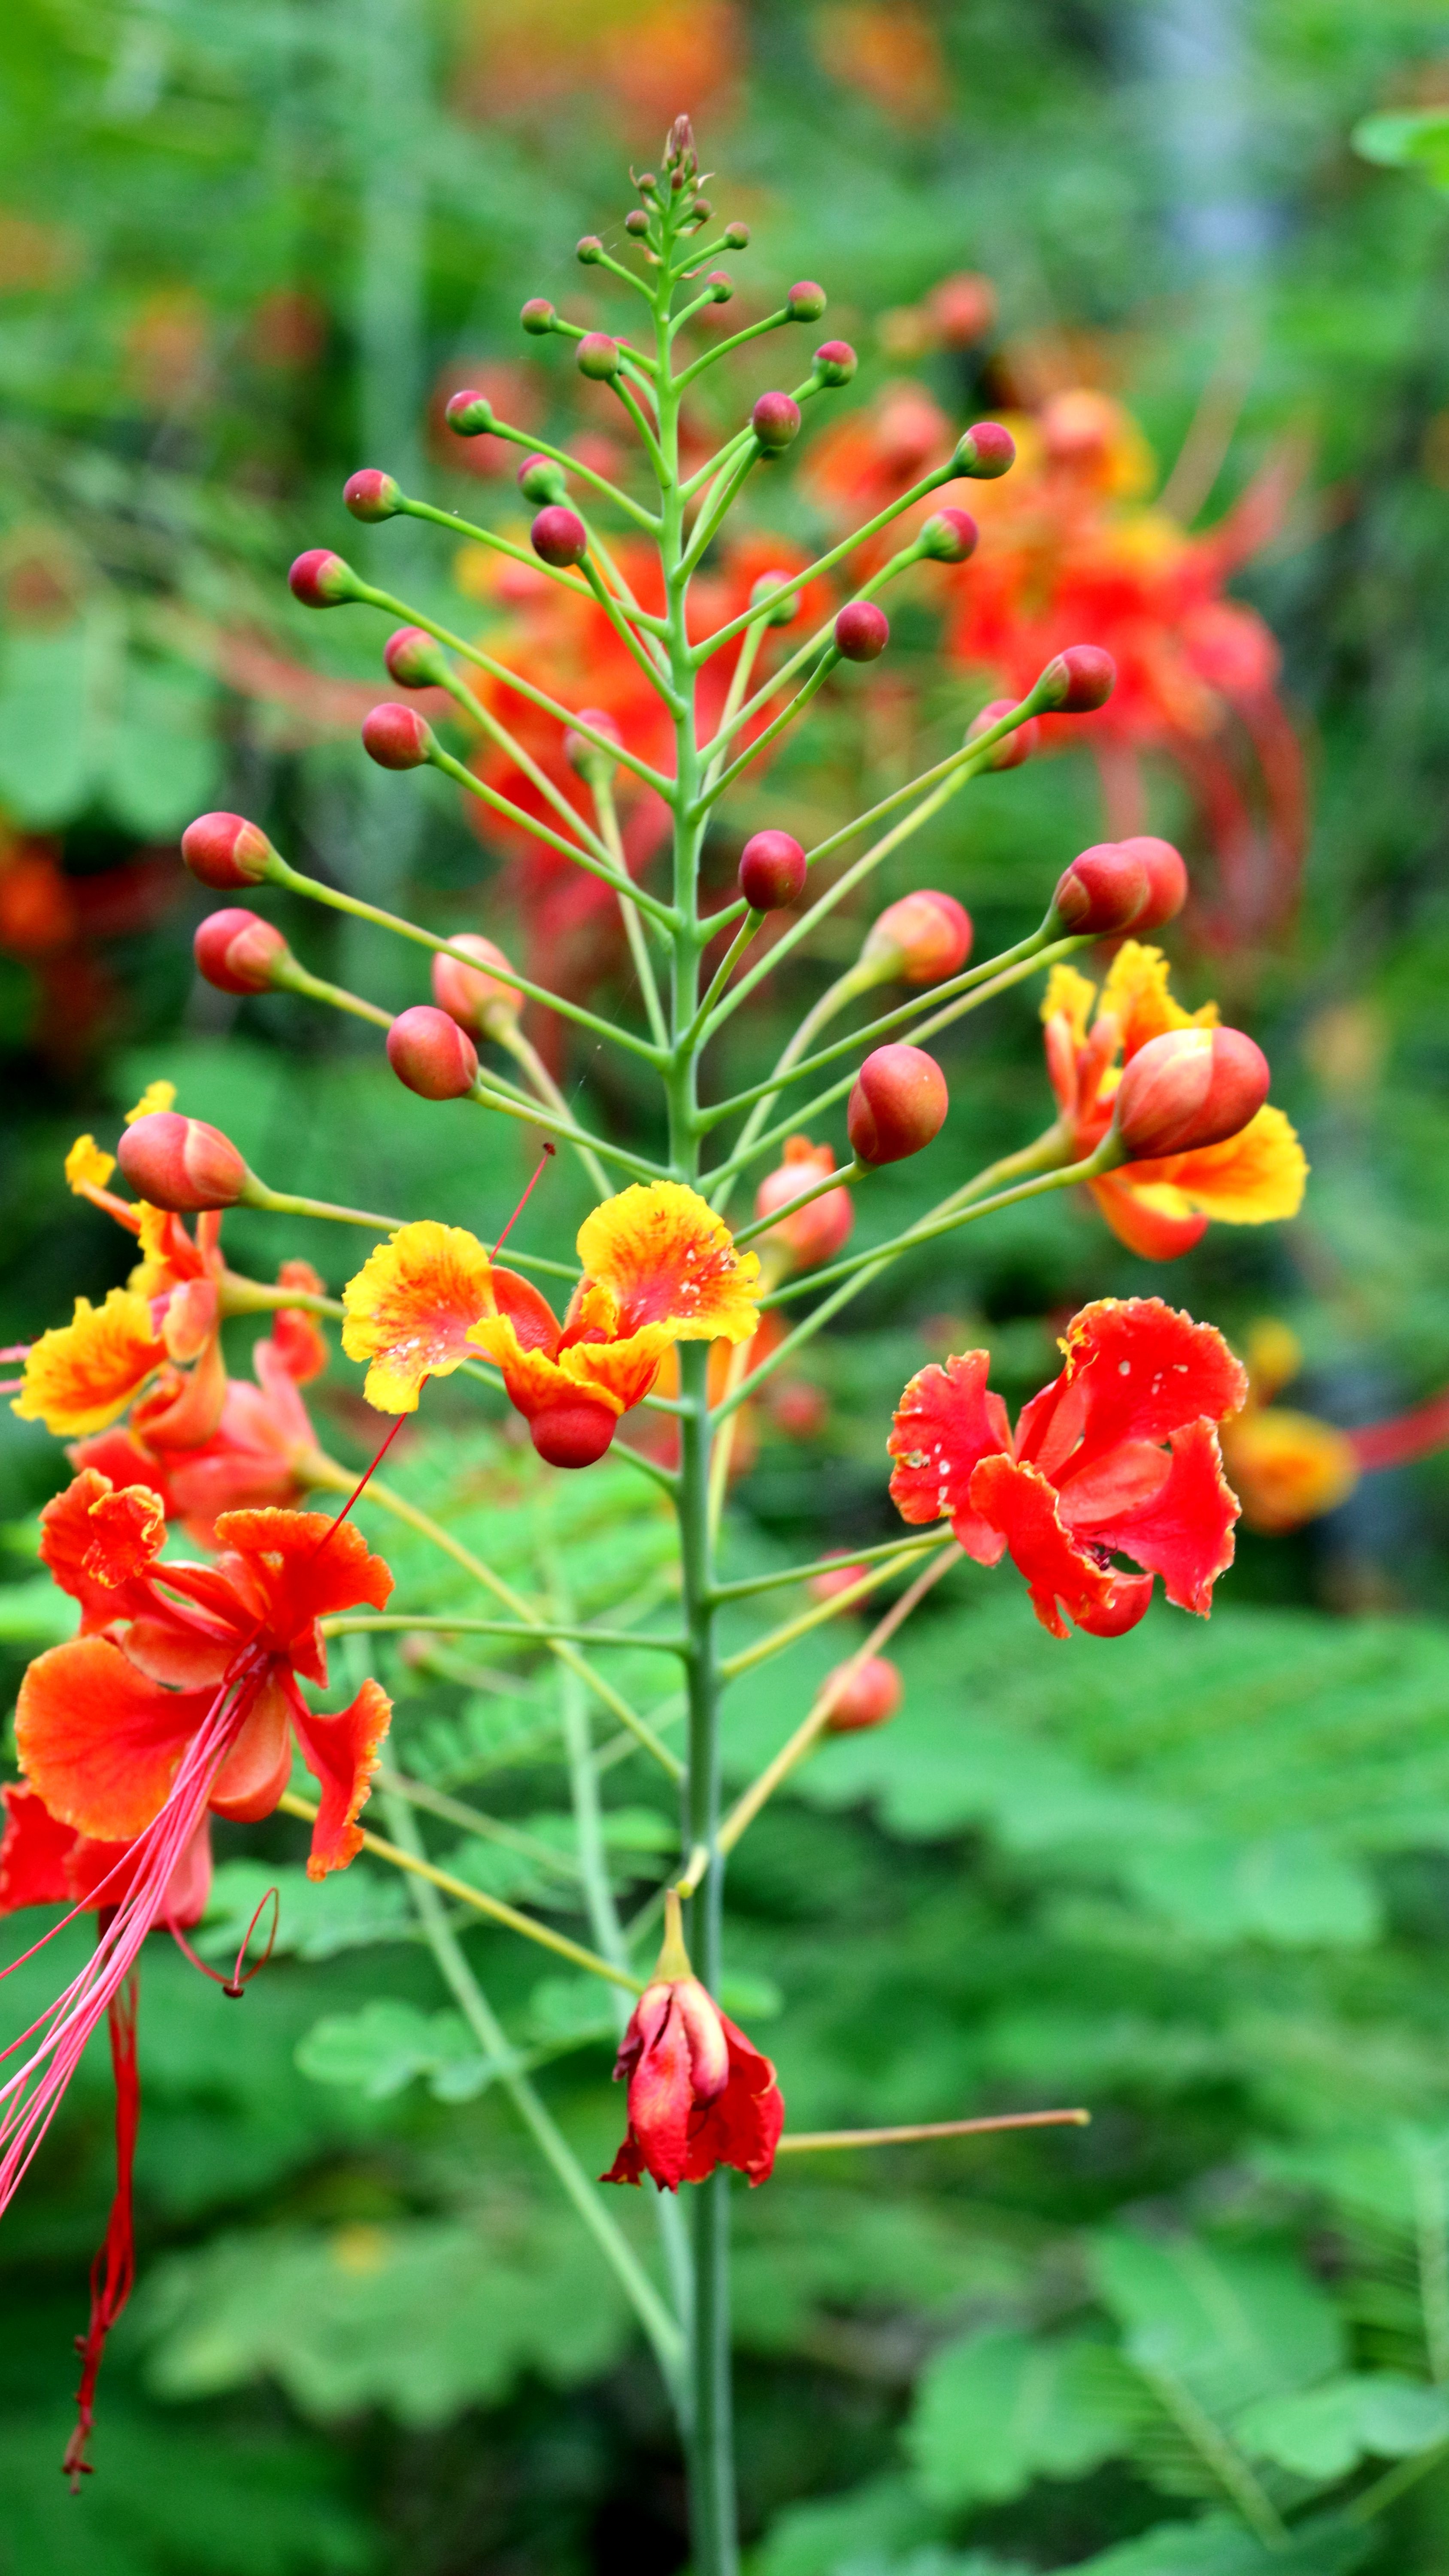
plant, flower, red, herb, botany, flora, material, wildflower, shrub, macro photography, flowering plant, crocosmia, hematoxylin poinsettia, peacock flower, land plant, castilleja